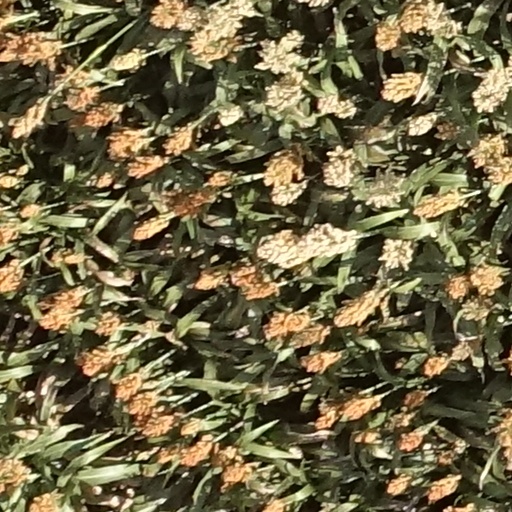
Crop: sorghum